Panama Joe Gans

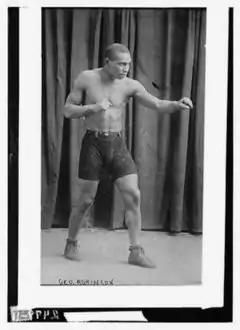
George Robinson

Panama Joe won the World Colored Middleweight Championship from Bostonian George Robinson in Madison Square Garden on 8 October 1920, in a twelve-round points decision. Panama Joe weighed 151 and Robinson weighed 150, in the light middleweight range. It was the first time two black boxers were featured on a fight card at the Garden, though typical of the era, the coverage of the fight was brief in those few newspapers that covered it. The fighting was described as fierce and drawing blood by one source.